Kingston Butter Factory

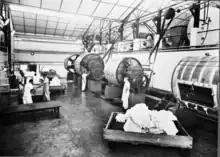
Dairy machinery at Kingston Butter Factory

The Kingston Butter Factory is a community arts centre in Kingston, Queensland, Australia. It is located adjacent to the Kingston railway station. The factory underpinned the local dairying industry for six decades.